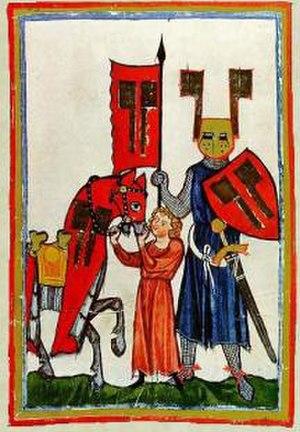
Wolframs-Eschenbach, est une ville allemande, située en Bavière, dans l'arrondissement d'Ansbach et le district de Moyenne-Franconie.